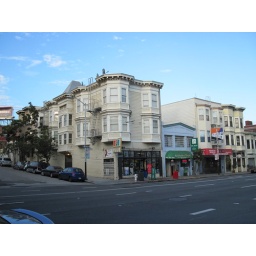
A day walking around SF. Random pictures of beautiful building and steetsA day walking around San Francisco. Random pictures of beautiful streets and buildings.